History of fashion design

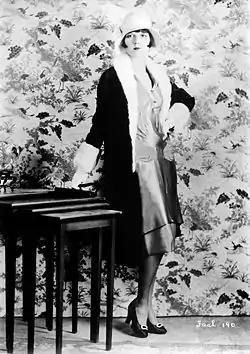
Fashionable Hollywood actress Louise Brooks

After the First World War, a radical change came about in fashion. Bouffant coiffures gave way to short bobs, dresses with long trains gave way to above-the-knee pinafores. Corsets were abandoned and women borrowed their clothes from the male wardrobe and chose to dress like boys. Although, at first, many couturiers were reluctant to adopt the new androgynous style, they embraced them wholeheartedly from around 1925. A bustless, waistless silhouette emerged and aggressive dressing-down was mitigated by feather boas, embroidery, and showy accessories. The flapper style (known to the French as the 'garçonne' look) became very popular among young women. The cloche hat was widely worn and sportswear became popular with both men and women, with designers like Jean Patou and Coco Chanel popularizing the sporty and athletic look.